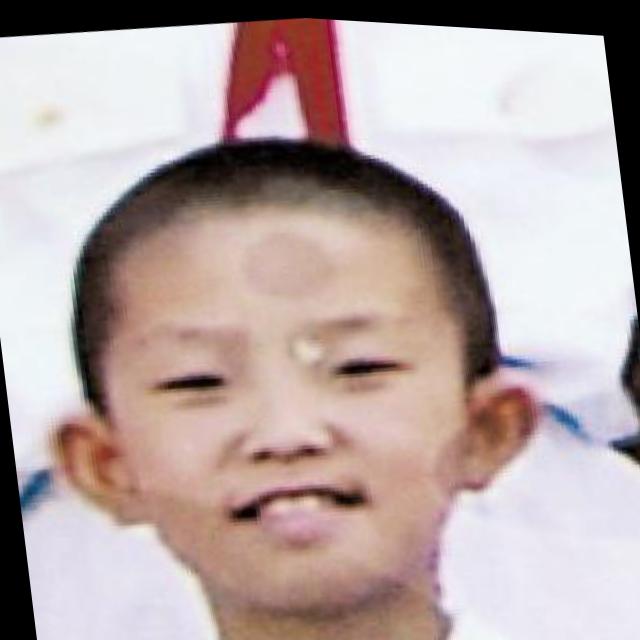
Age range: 0-12